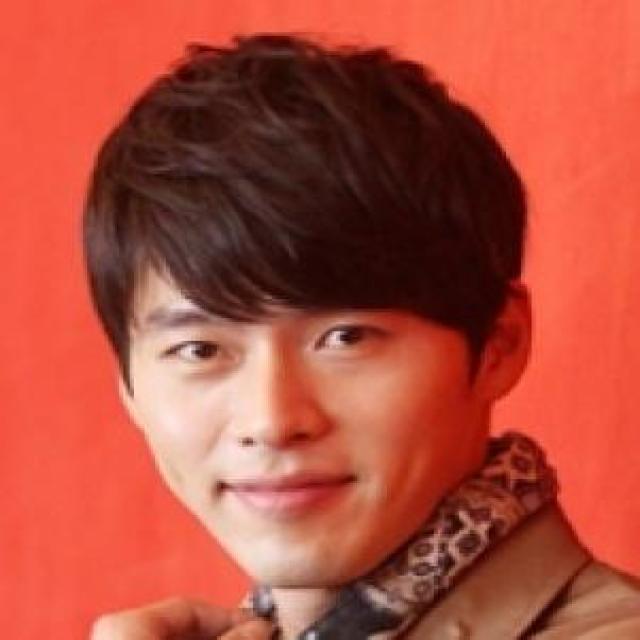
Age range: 21-44